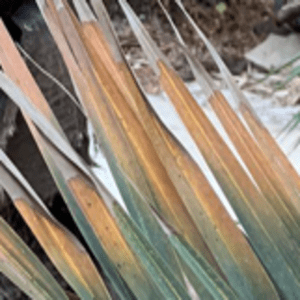
Label: Potassium Deficiency